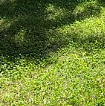
Surface type: grass